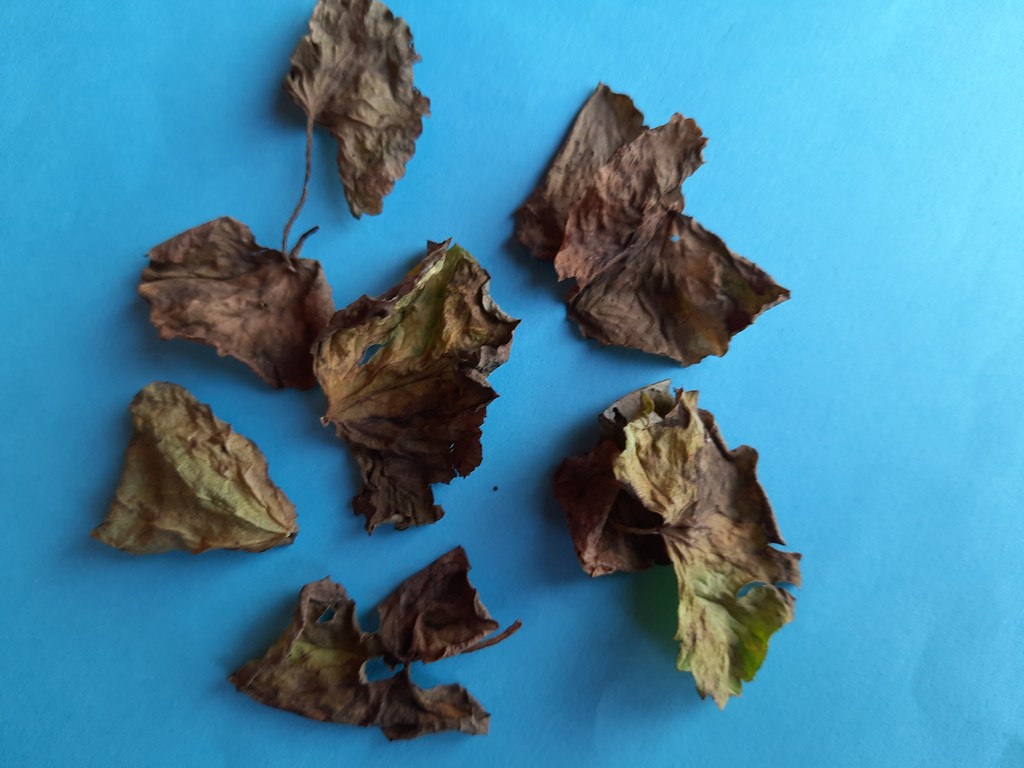
Label: Dried